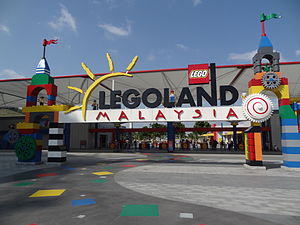
Legoland Malaysia Resort
Indgangen til Legoland Malysia Resort.
Legoland Malaysia Resort er en temapark i Iskandar Puteri, Johor, Malaysia med over 40 forlystelser, shows og attraktioner. Det er den første Legoland-park i Asien og den sjette ved dens etablering. Parken blev åbnet 15. september 2012 med officiel indvielse 22. september 2012 af sultan Ibrahim Ismail af Johor.